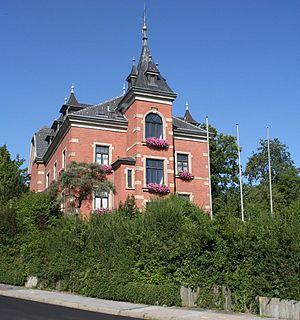
Weitramsdorf / Geografi
Rådhus
Weitramsdorf er en kommune i Landkreis Coburg i Regierungsbezirk Oberfranken i den tyske delstat Bayern.